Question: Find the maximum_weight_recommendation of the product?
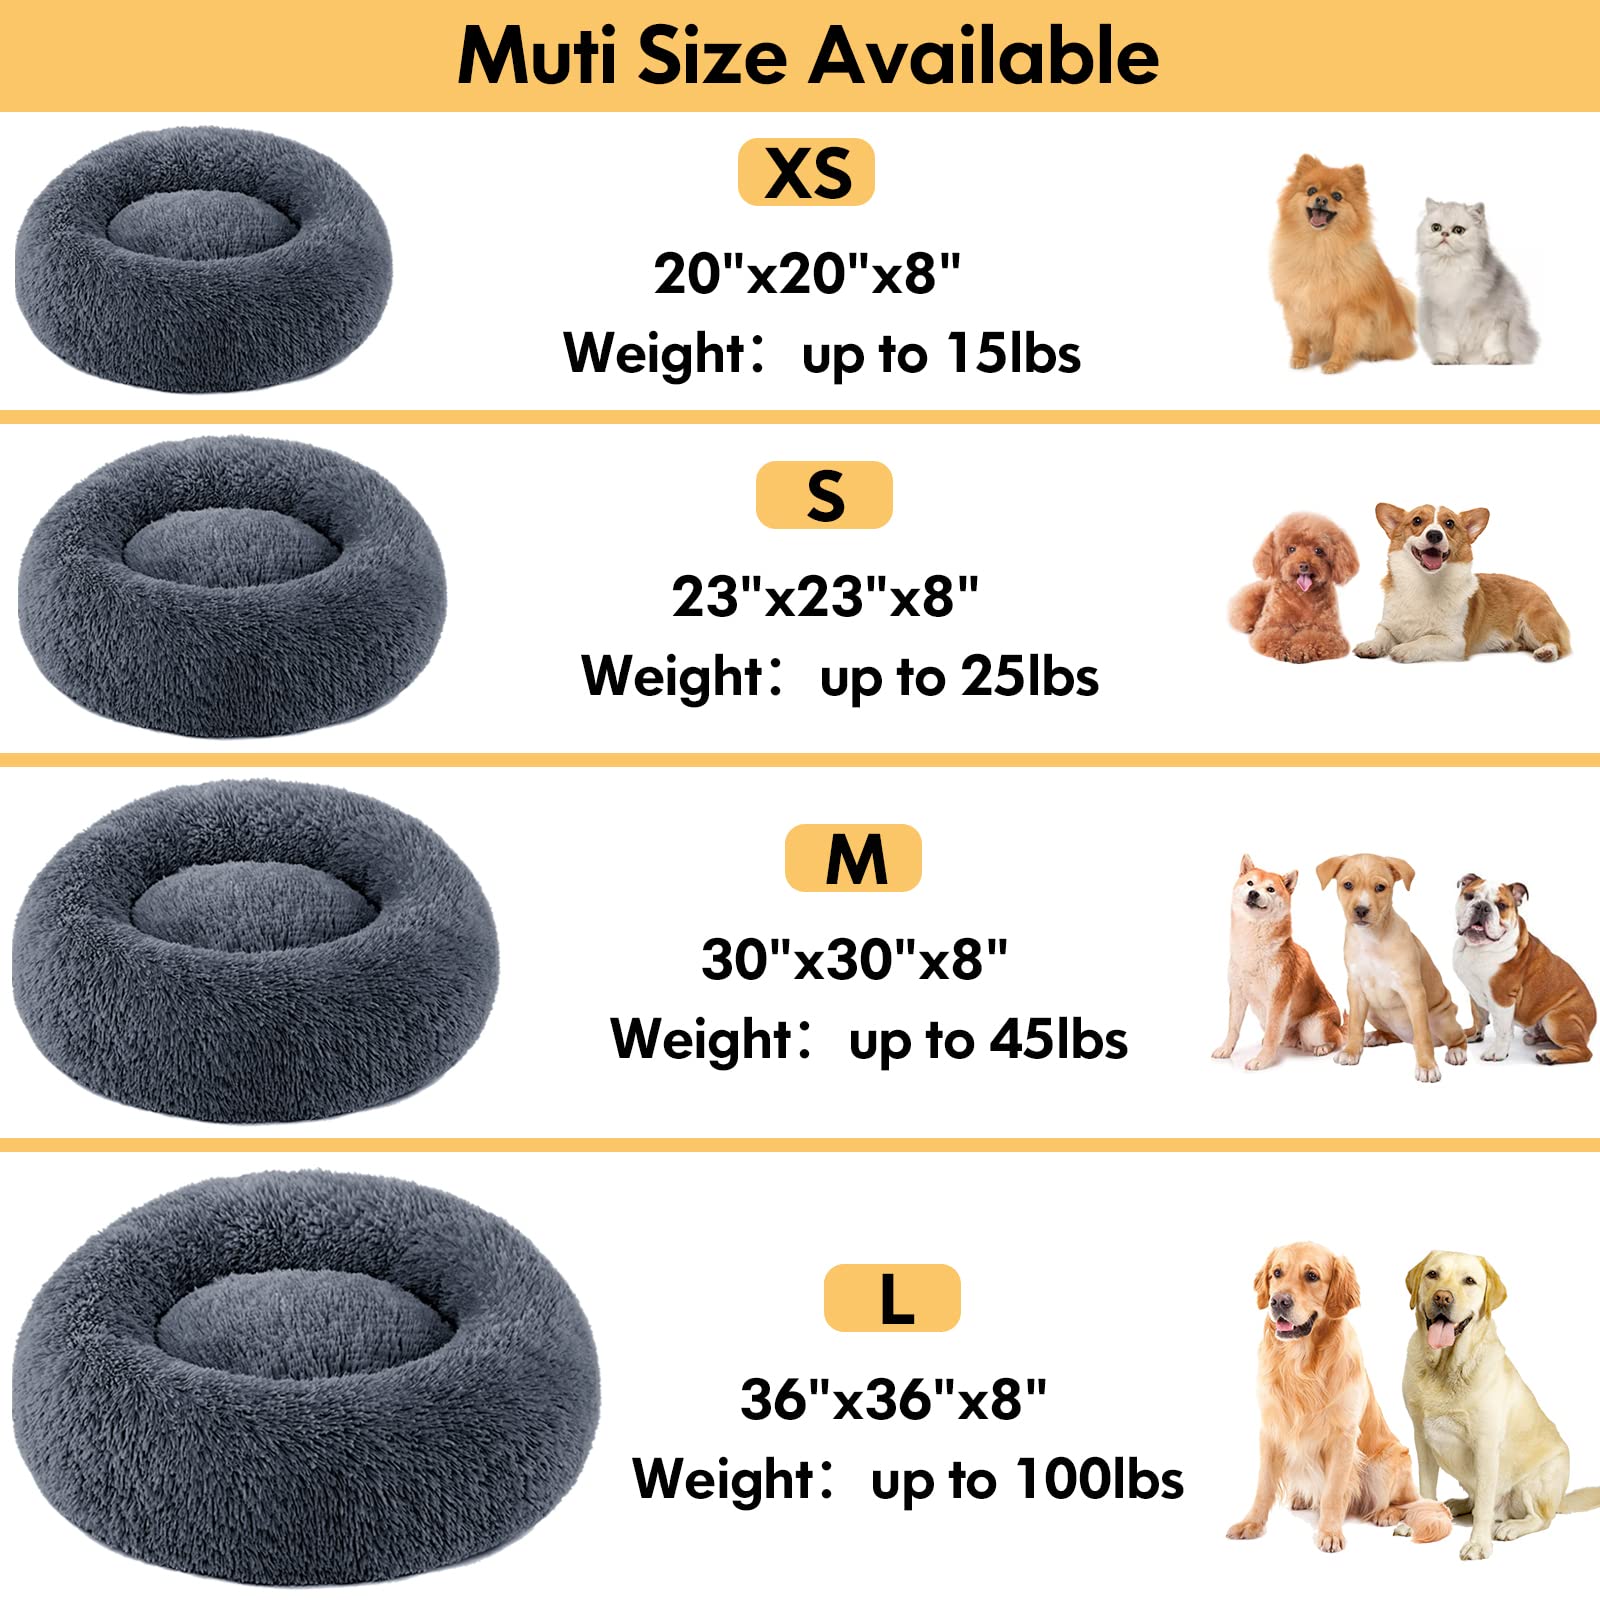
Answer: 100 pound